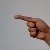
The image shows a hand gesture representing the letter 'G' in Indian Sign Language.